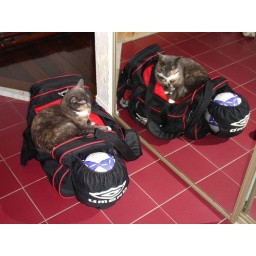
sitting on daughter's soccer stuff and reflected in hallway mirror doors